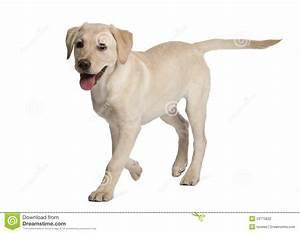
dog